Urtica dioica

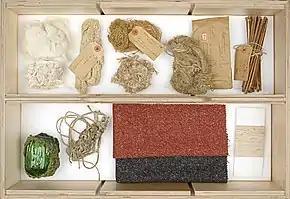
Nettle fibre, stem, yarn, textile, jewellery with glass and nettle yarn

"Urtica dioica" produces its inflammatory effect on skin (a stinging, burning sensation often called "contact urticaria") both by impaling the skin via spicules – causing mechanical irritation – and by biochemical irritants, such as histamine, serotonin, and acetylcholine, among other chemicals. Anti-itch drugs, usually in the form of creams containing antihistamines or hydrocortisone, may provide relief from nettle dermatitis. The term "contact urticaria" has a wider use in dermatology, involving dermatitis caused by various skin irritants and pathogens.